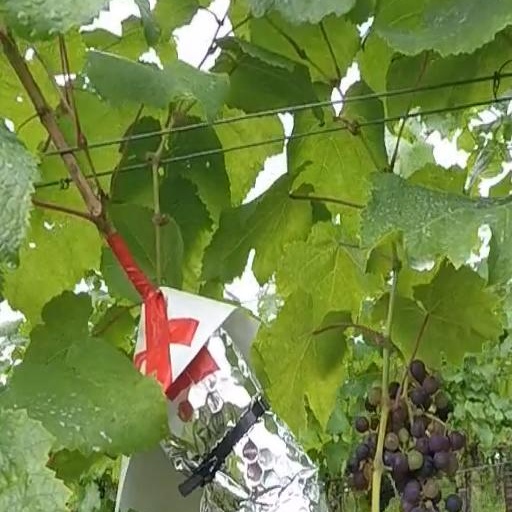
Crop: grape